CSS Vicksburg

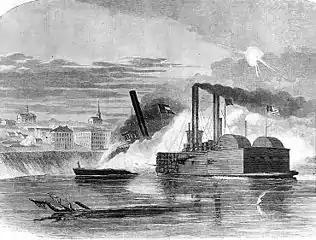
The federal gunboat "Queen of the West" rams CSS "Vicksburg".

At Natchez, Miss., in May 1862, five Union ships were before the city. They had sent in a flag of truce. At this time, "Vicksburg" came down river with troops for the defense of Natchez. Brig. General C. G. Dahlgren, CSA, was on shore at the time and fired a musket to warn her off. She put about and went up river, being chased by two shots from gunboat USS "Oneida".